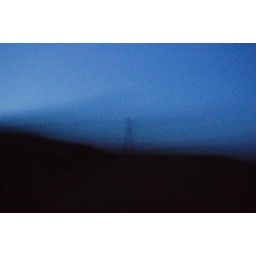
mehhh, light tower somewhere in southern california, taken through a car window and with the wrong settings haha